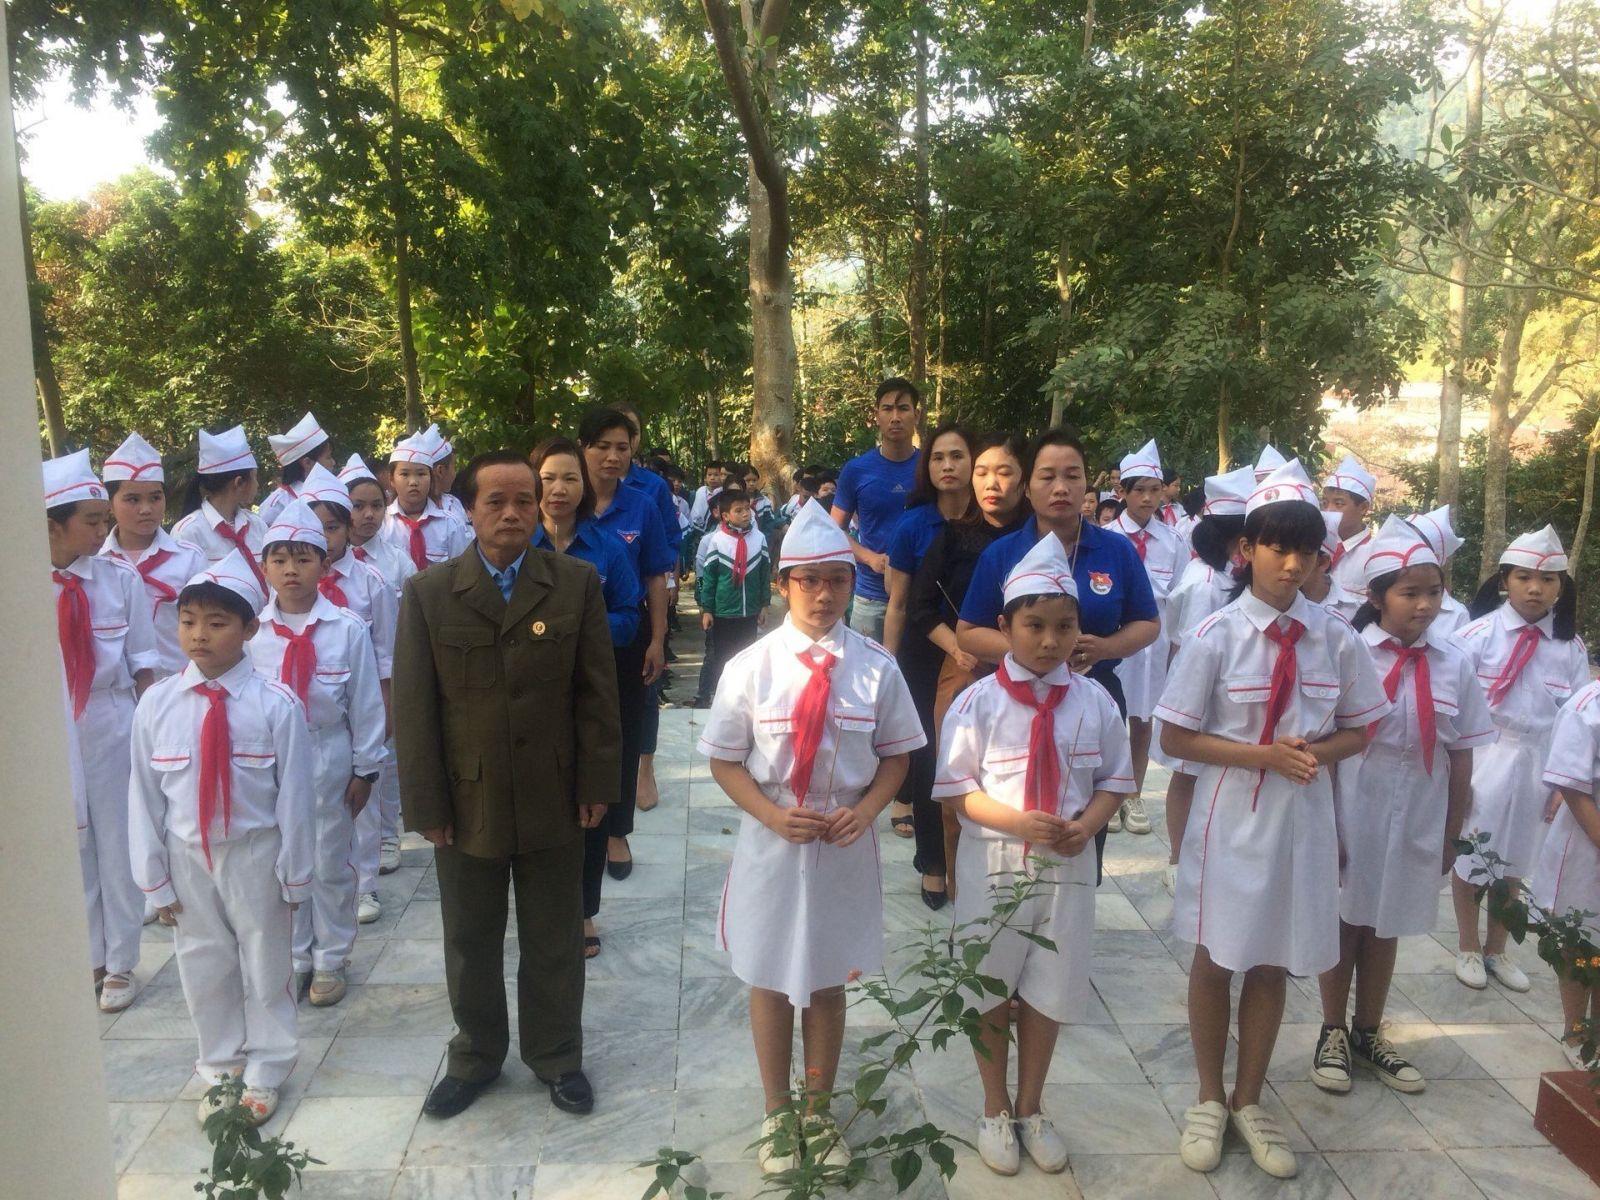
phía sau những em học sinh ở đây là một rừng cây xanh